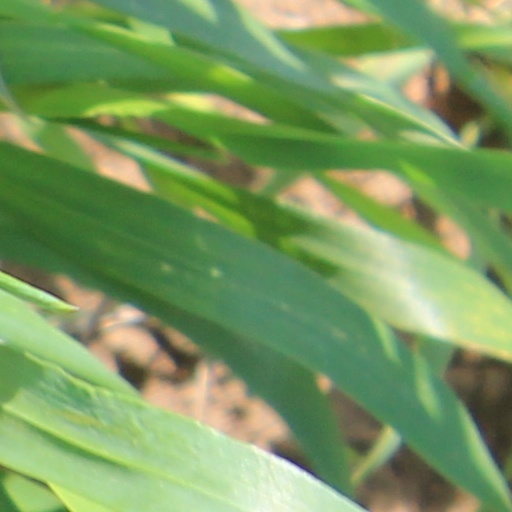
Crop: wheat